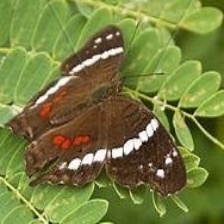
Species: BANDED PEACOCK